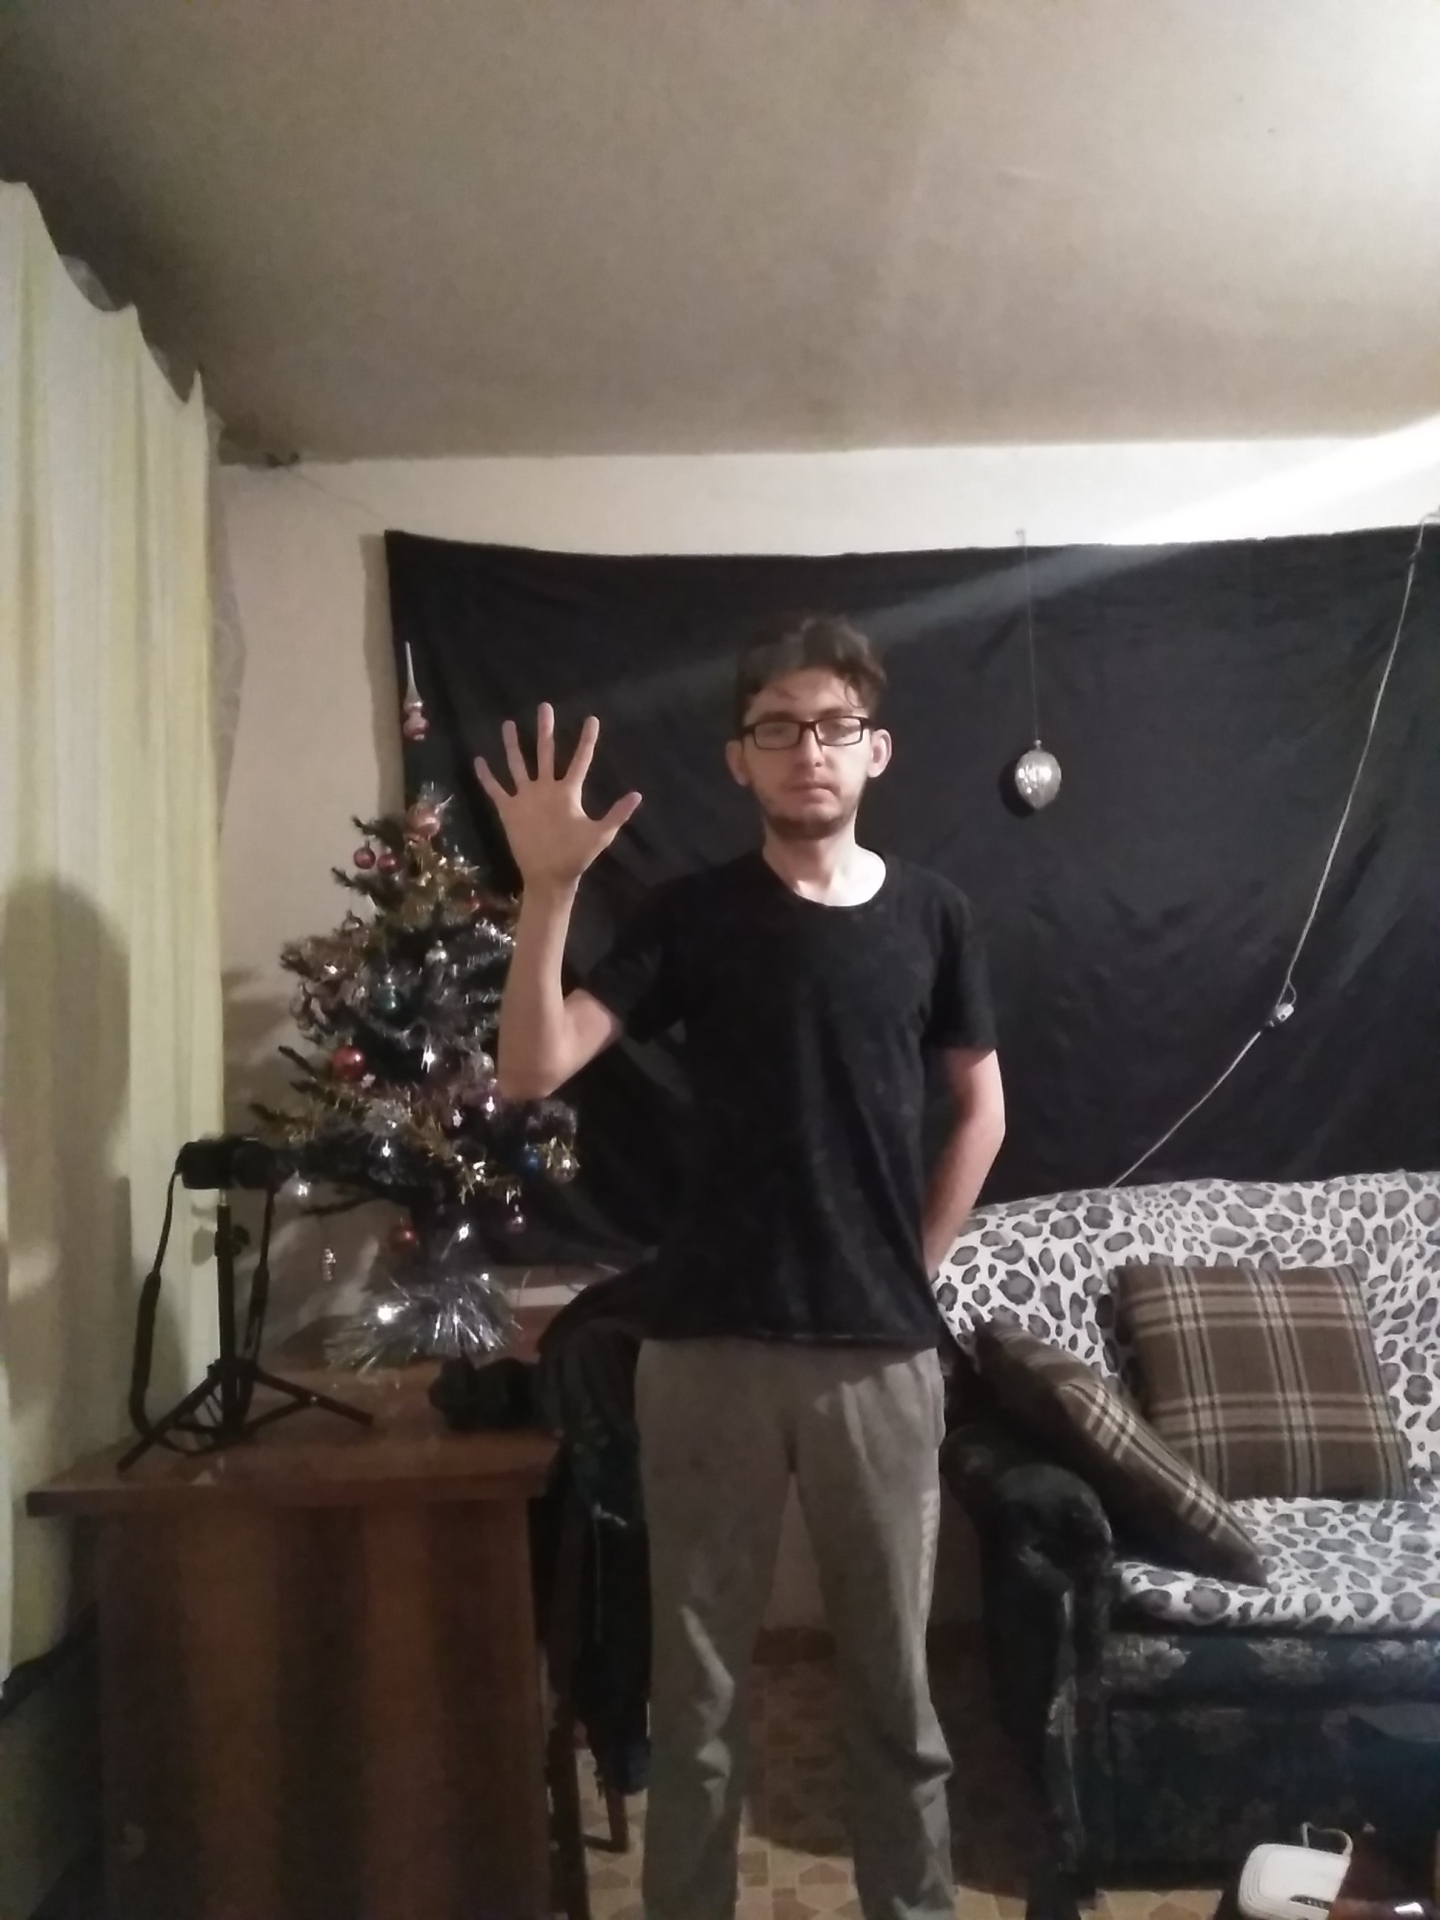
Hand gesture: palm